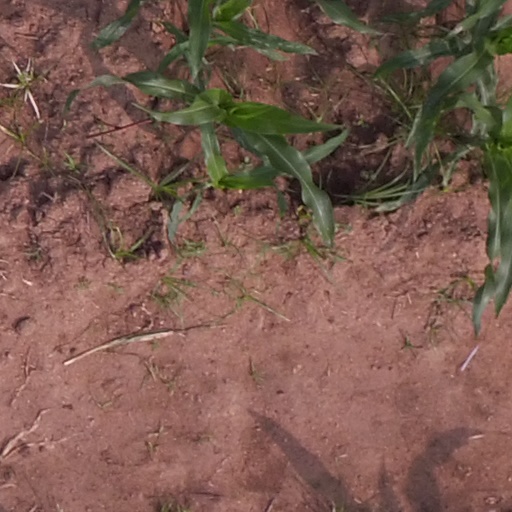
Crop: maize; corn